Kaari (film)

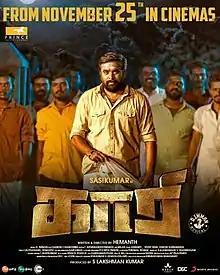
Theatrical release poster

Kaari is a 2022 Indian Tamil-language sports action drama film written and directed by Hemanth, in his directorial debut, and produced by S. Lakshman Kumar under the banner of Prince Pictures. The film stars M. Sasikumar, Parvathy Arun, J. D. Chakravarthy and Balaji Sakthivel, with Aadukalam Naren, Ammu Abhirami, Redin Kingsley and Nagineedu in supporting roles. The music was composed by D. Imman, and cinematography and editing handled by Ganesh Chandhrra and T. Shivanandeeswaran, respectively.